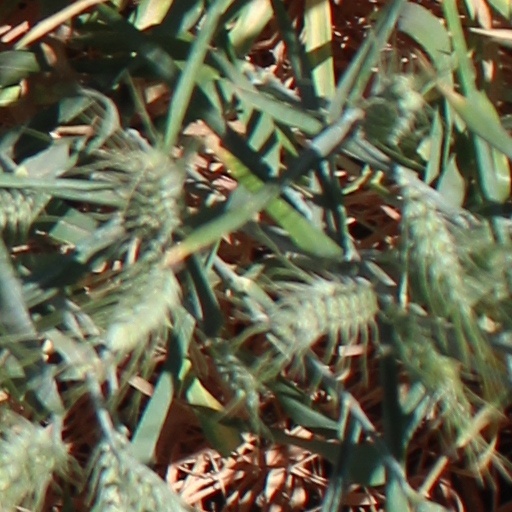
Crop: wheat